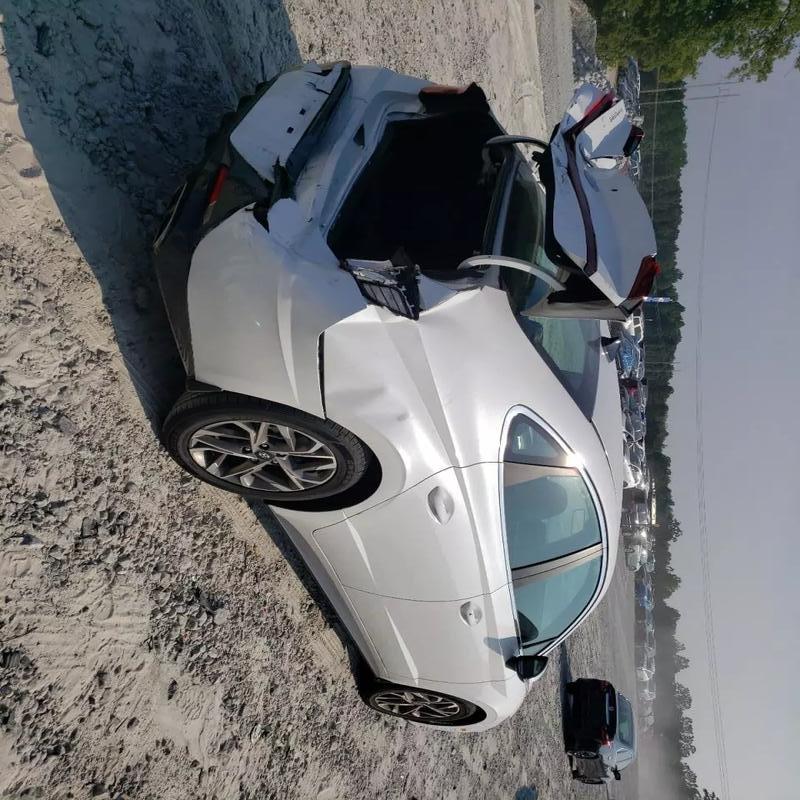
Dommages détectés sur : malle, feu arrière droit, feu arrière gauche, pare-choc arrière, plaque d'immatriculation arrière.
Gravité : majeur